Crisis in Venezuela

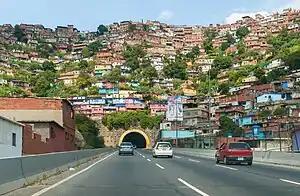
Slums in Caracas seen above El Paraíso tunnel

In April 2019, Human Rights Watch (HRW) and Johns Hopkins Bloomberg School of Public Health published the results of a joint, year-long research project in a report entitled "Venezuela's humanitarian emergency: Large-scale UN response needed to address health and food crises". Combined with data from the World Health Organization (WHO), the PAHO and Venezuelan sources, the report was based on 156 interviews with Venezuelan emigrants to Colombia and Brazil, officials from relief and humanitarian organizations, Venezuelan health care professionals, and UN and government officials from Brazil and Colombia. Most of the interviews occurred in July or August 2018 in visits by the experts to the Venezuelan border towns of Cúcuta, Colombia and Boa Vista or Pacaraima, Brazil.